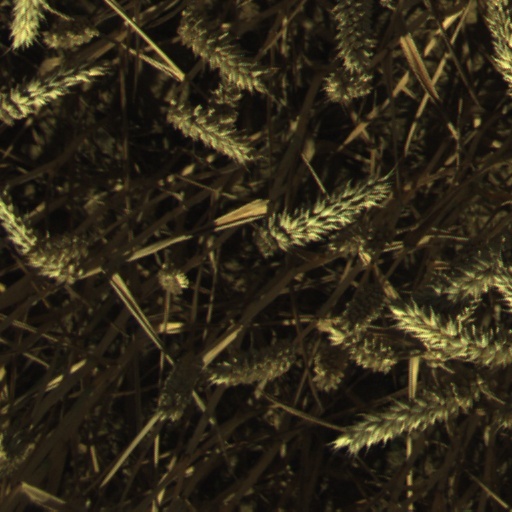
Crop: wheat